Lugenda River

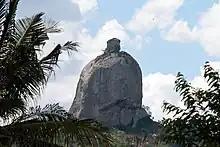
An inselberg

Lugenda Wilderness Camp, which is part of the Wildlife Preserve, is on the eastern bank of the Lugenda river, amongst the Ngalongue Mountains (inselbergs); inselberg is a common international term used to define isolated rock hill, knob, ridge, or small mountain that rises abruptly from a gently sloping or virtually level surrounding plain. The camp is an integral component of the African wildlife ecosystem. Safaris are arranged from this camp for visits to the African wilderness. The camp has 16 east-African styled tents, a well turned out accommodation for visitors.